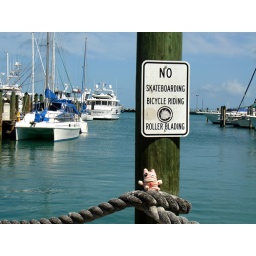
Molly really liked the cool boats in Key West and the color of the water there.